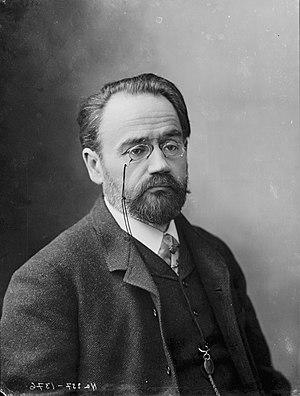
Émile Zola en 1885